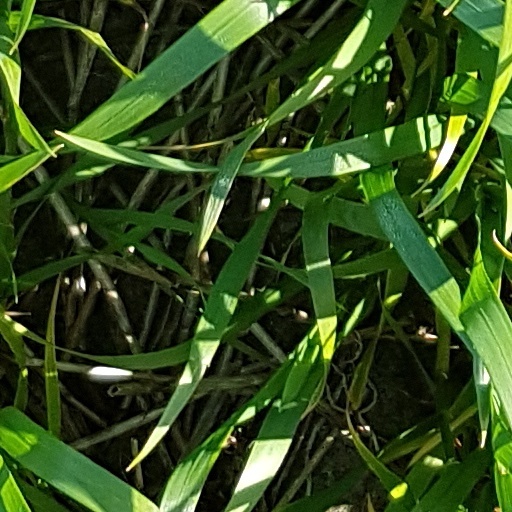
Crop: wheat